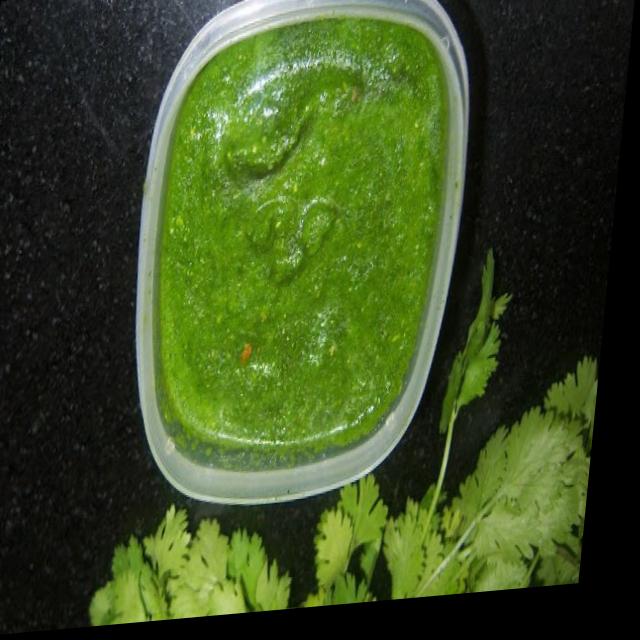
Dish: green_chutney